March 11–15, 2018 nor'easter

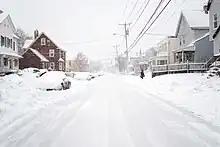
A snow-covered road in Medford, Massachusetts

Southeast of Lexington, of snow fell as numerous school districts were closed. Four injuries occurred after separate car accidents, and there was an additional 70 non-injury car crashes. Portions of Interstate 75 were closed as several multi-car crashes occurred, including an injury crash on the Clays Ferry Bridge. In Powell County, a 40-car pileup occurred on the Mountain Parkway, which led to an hour-long closure of the roadway. Louisville International Airport received of snow, and numerous trees and power lines were down across the state. Kentucky Public Service Commission reported nearly 27,200 power outages, and Kentucky Utilities reported 967 outages.